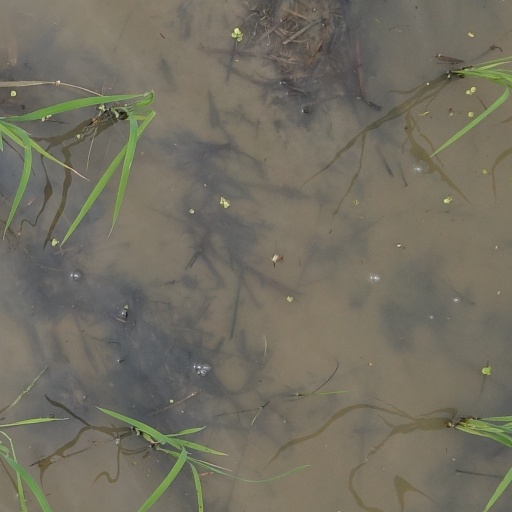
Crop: rice